Atashinchi no Danshi

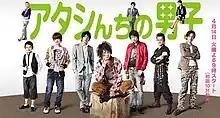

is a Japanese drama produced by Fuji Television starring actress Maki Horikita. The producer, director, and screenwriter for the series consists of the same team that created the successful 2007 drama "Hanazakari no Kimitachi e". The series ran from Tuesday, April 14 to June 23, 2009, in the 9:00 PM time slot.